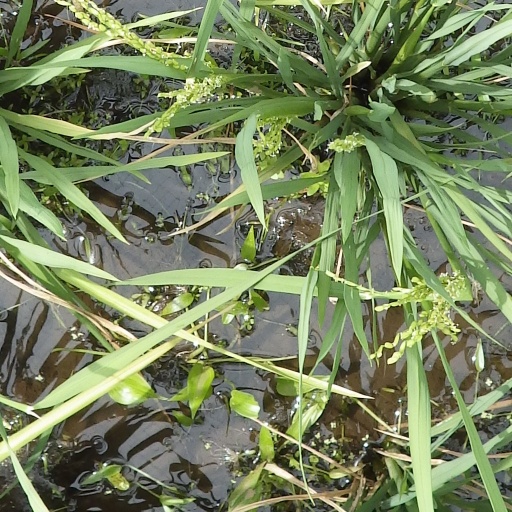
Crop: rice